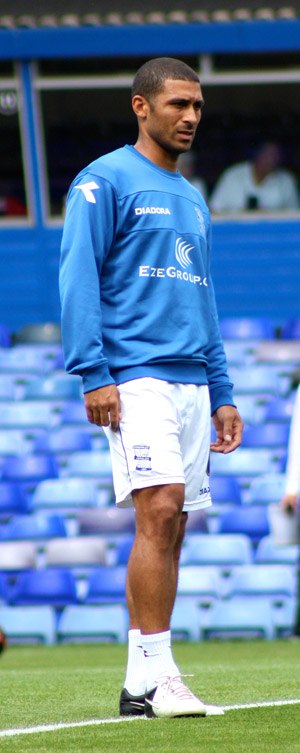
Hayden Mullins
Hayden Ian Mullins er en engelsk tidligere fodboldspiller, der spillede som defensiv midtbanespiller. Han spillede gennem karrieren blandt andet for Crystal Palace, West Ham og Portsmouth.